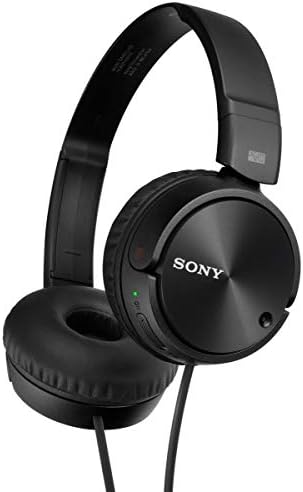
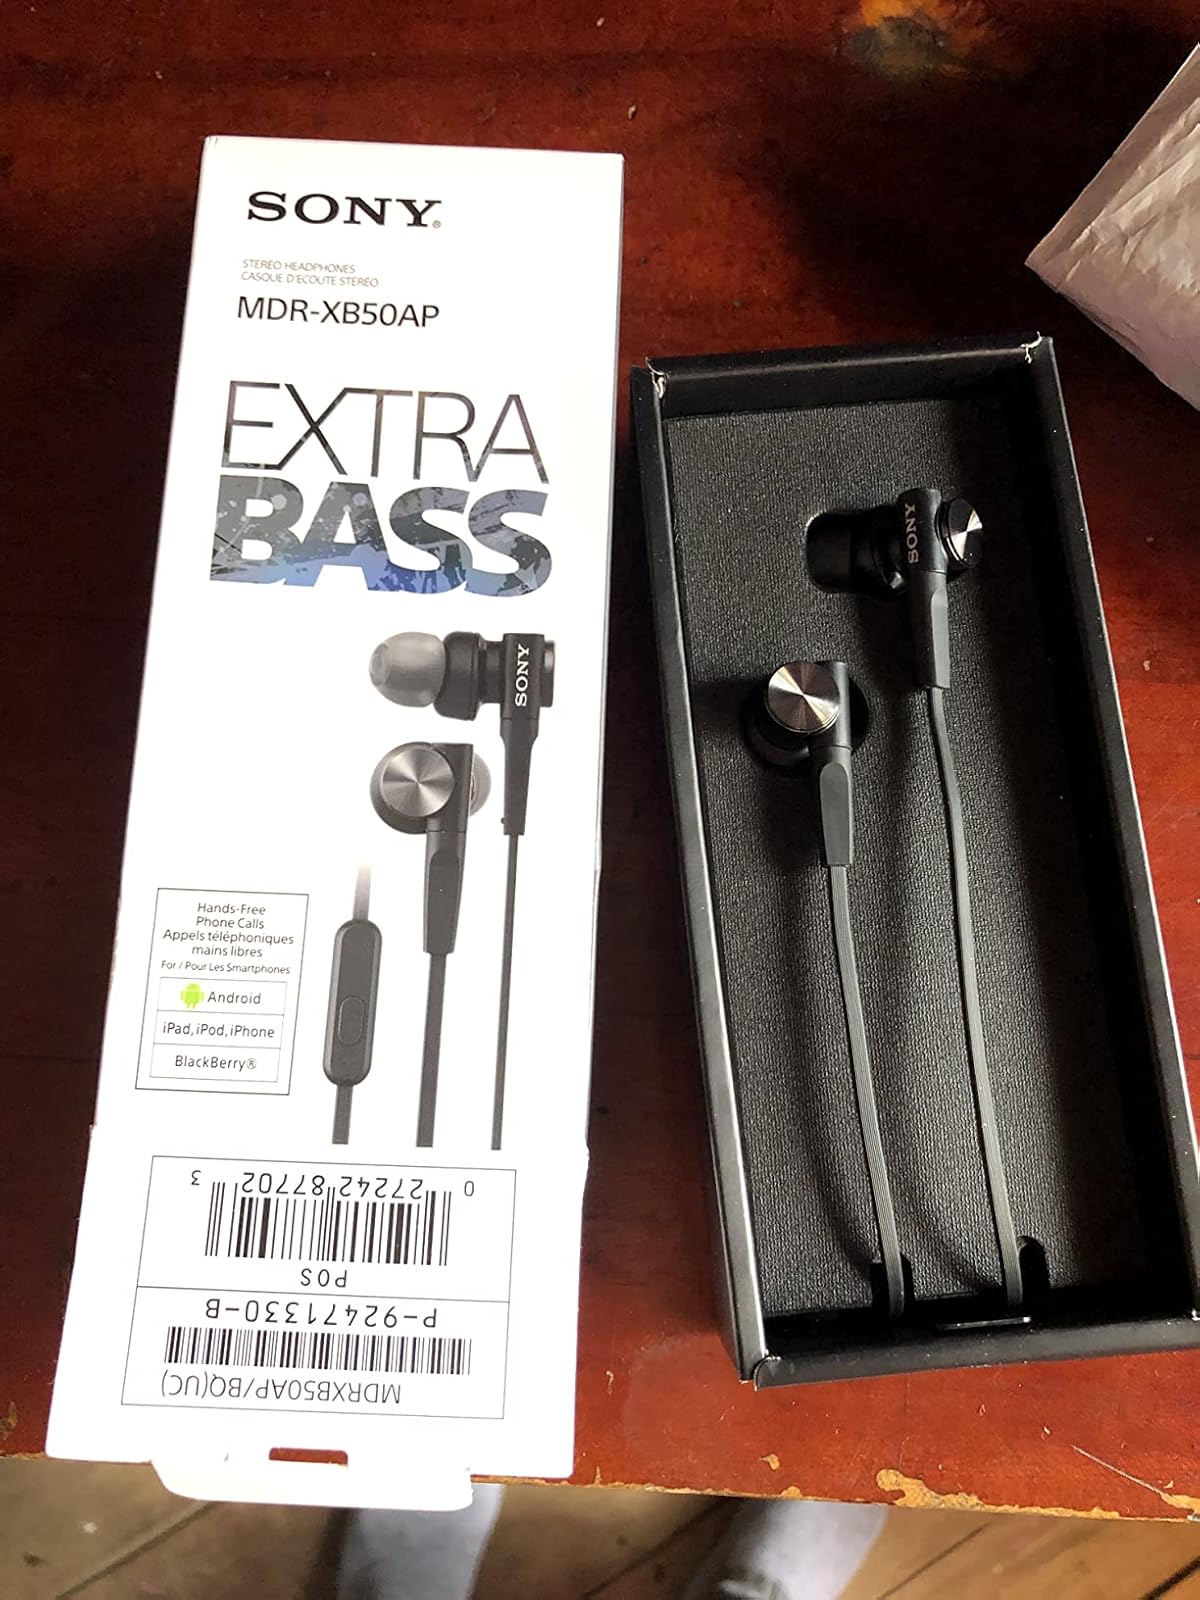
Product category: headphones
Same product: no